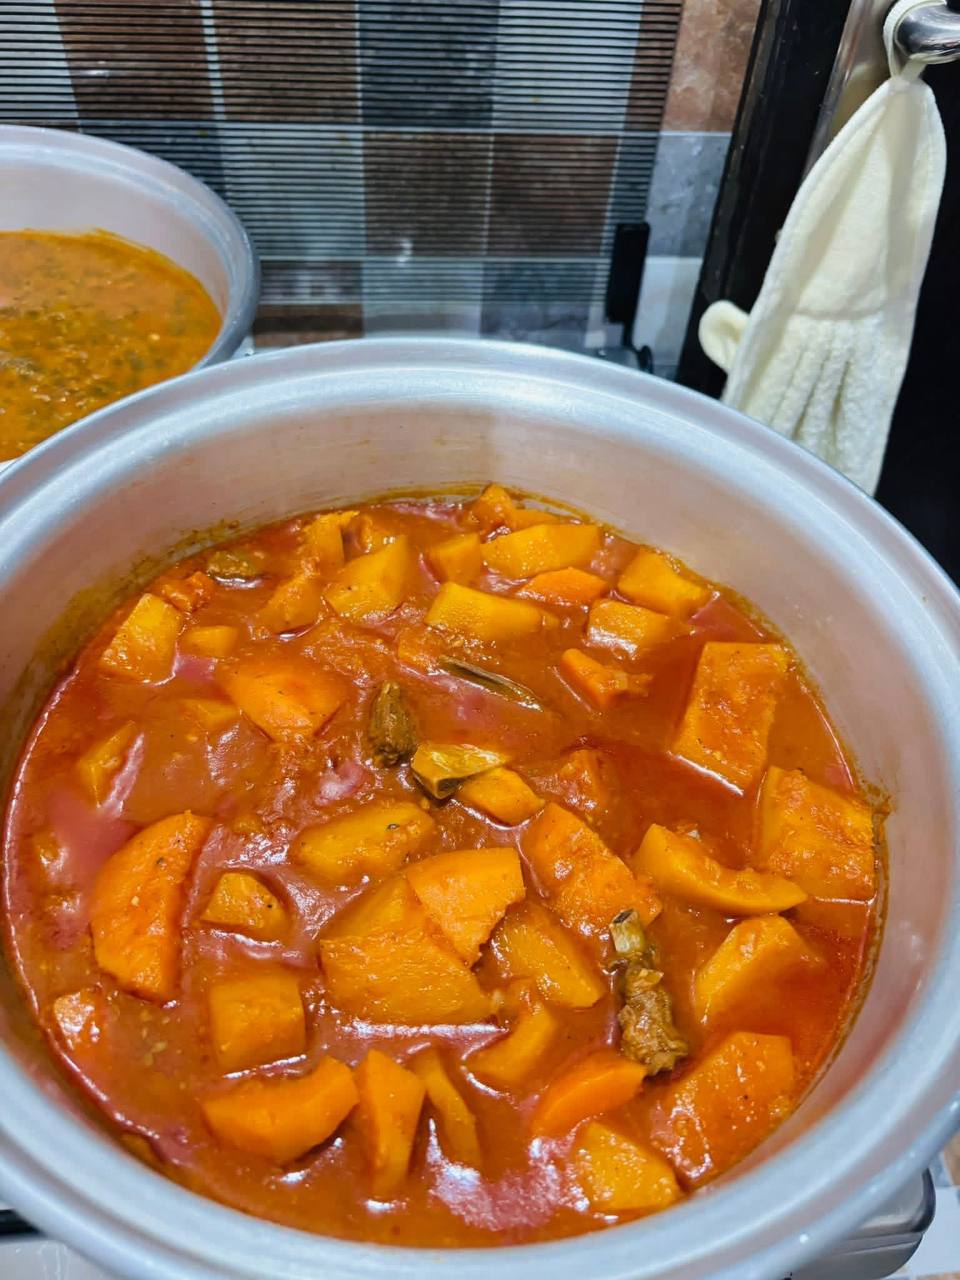
الوصف بالفصحى: قِدر به مرق البطاطس و بجانبه مرق البَقْلة
الوصف بالعامية السودانية: حلة ملاح بطاطس و جمبها ملاح رجلة
التصنيف: Food & Drinks